Schalk Burger

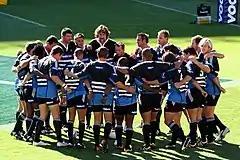
The Stormers during 2006.

After an indifferent 2006 Super 14 season, during which Burger showed only flashes of the brilliance that took him to the peak of world rugby, he was to once again start in his favoured number 6 shirt ( openside flanker in South African rugby) in the national team for the upcoming expanded Tri-Nations test series against Australia and New Zealand. However, in the Springboks' Test match against Scotland on 17 June, Burger suffered a serious neck injury. The following day, it was confirmed that he would require cervical fusion surgery and would be out of action for at least the remainder of 2006. The injury and the required surgery were serious enough for White to tell the media, "I don't want to jump to conclusions – but there is a chance he may never play again." Burger's father told a Cape Town radio program that the injury was between his sixth and seventh cervical vertebrae, adding, "Although the operation is difficult the fact that the injury is lower down his neck is good for a future prognosis of making a full recovery." The South African Rugby Union released a statement on 24 June, the date of the surgery, indicating that the surgery was successful and that Burger would undergo six to eight months of rehabilitation, with plans to return him to the game.